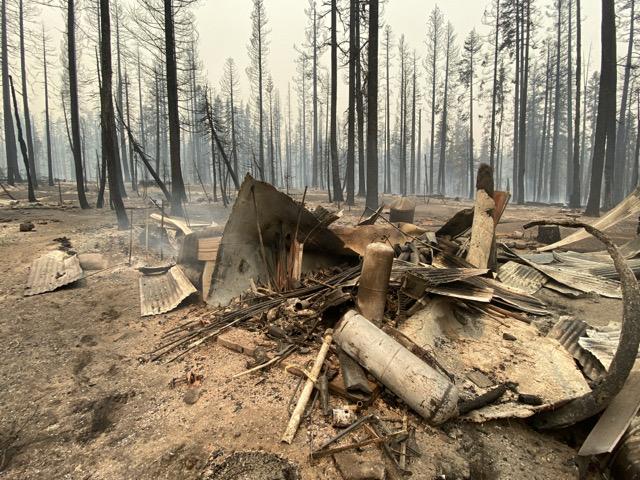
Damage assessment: destroyed